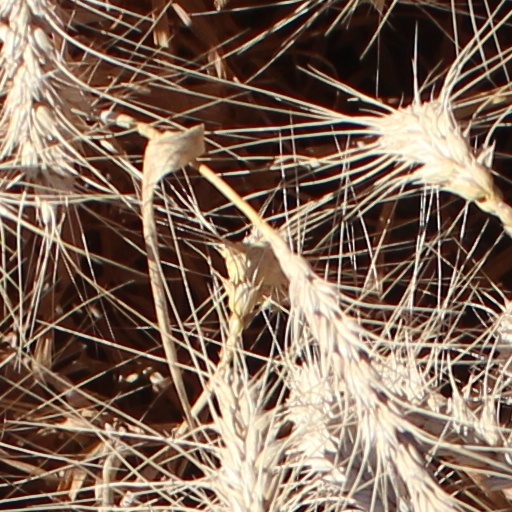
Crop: wheat